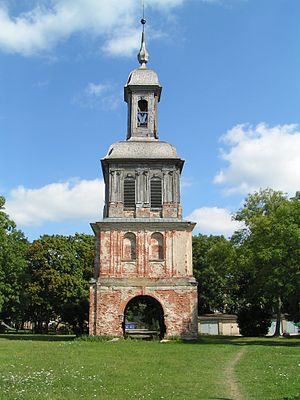
Porttårn / Galleri
Et porttårn er et tårn bygget over eller ved siden af en større port.